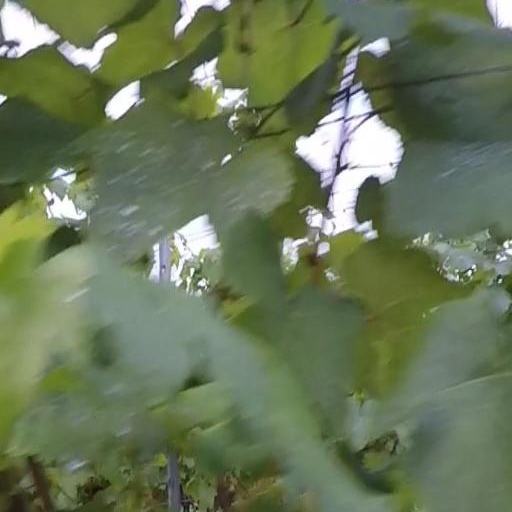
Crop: grape